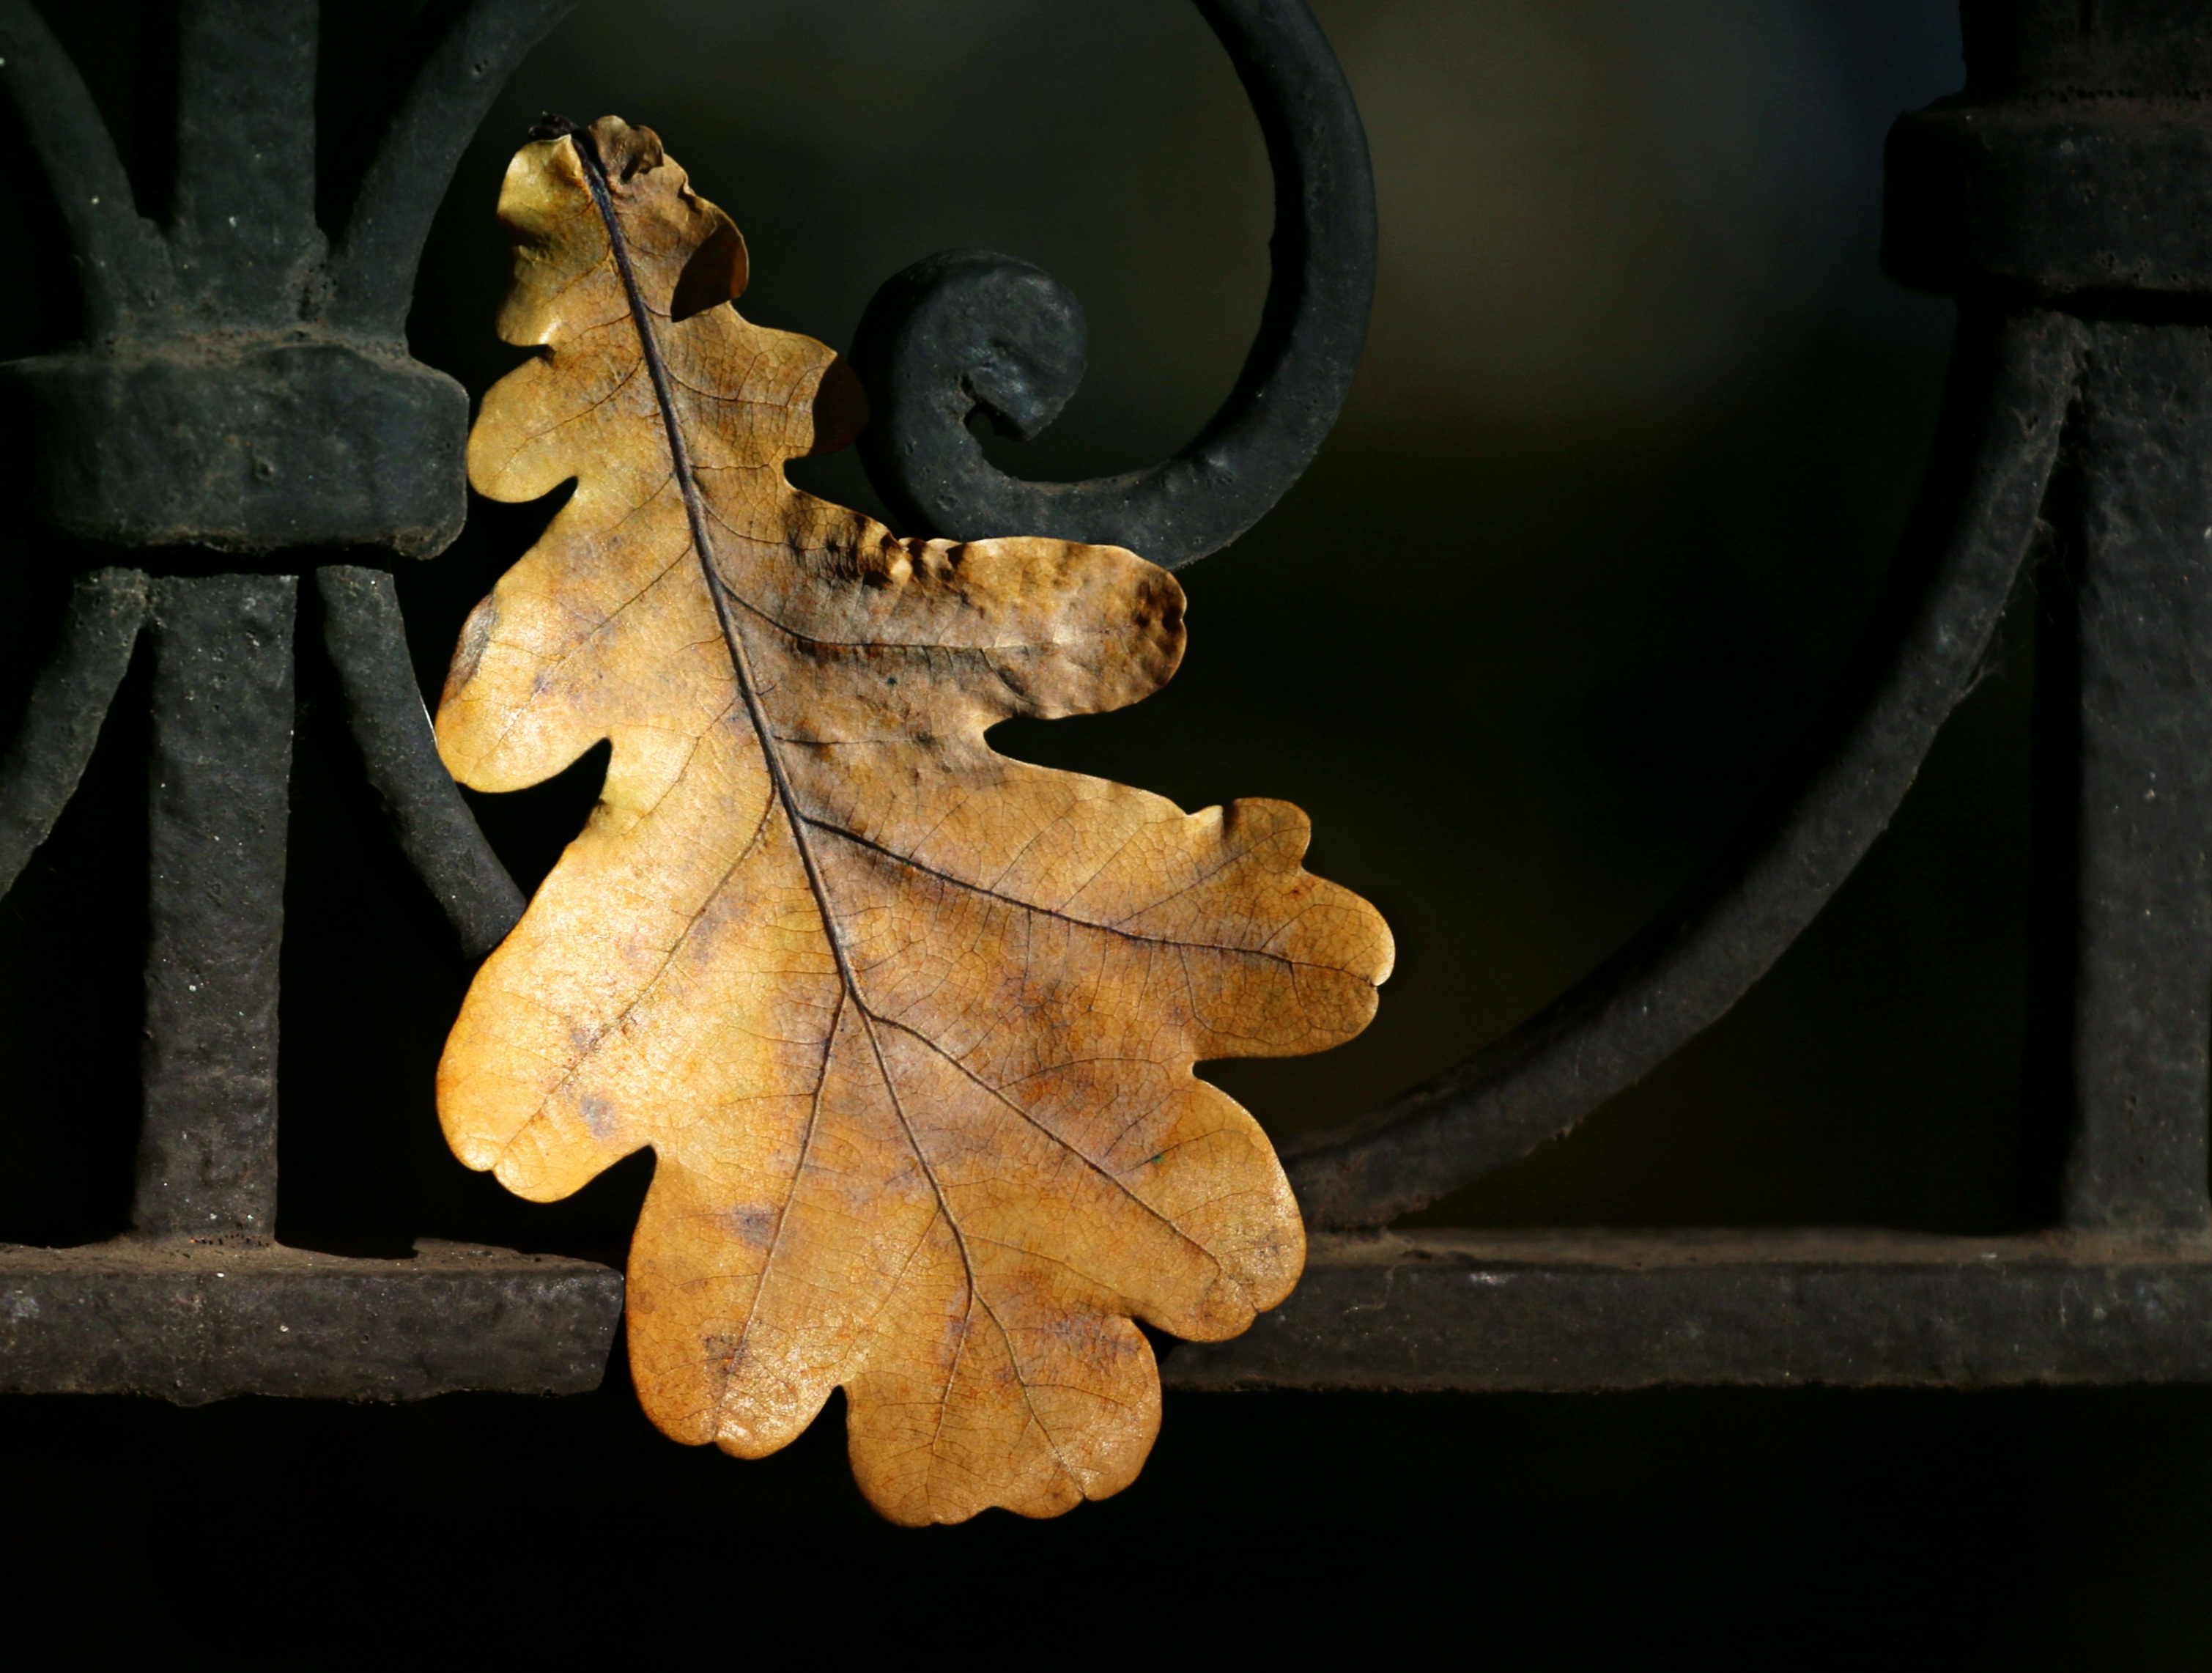
tree, nature, branch, fence, plant, wood, leaf, fall, autumn, close up, oak leaf, leaves, power, fortress, oak, dry leaves, macro photography, woody plant